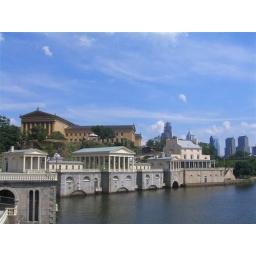
Schuylkill river with the water works art museum and the philly skyline in the distance.